Mohamed Al-Zeno

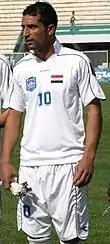
Zeno at Al-Majd

In July 2007, he moved to Al-Majd SC of Damascus.